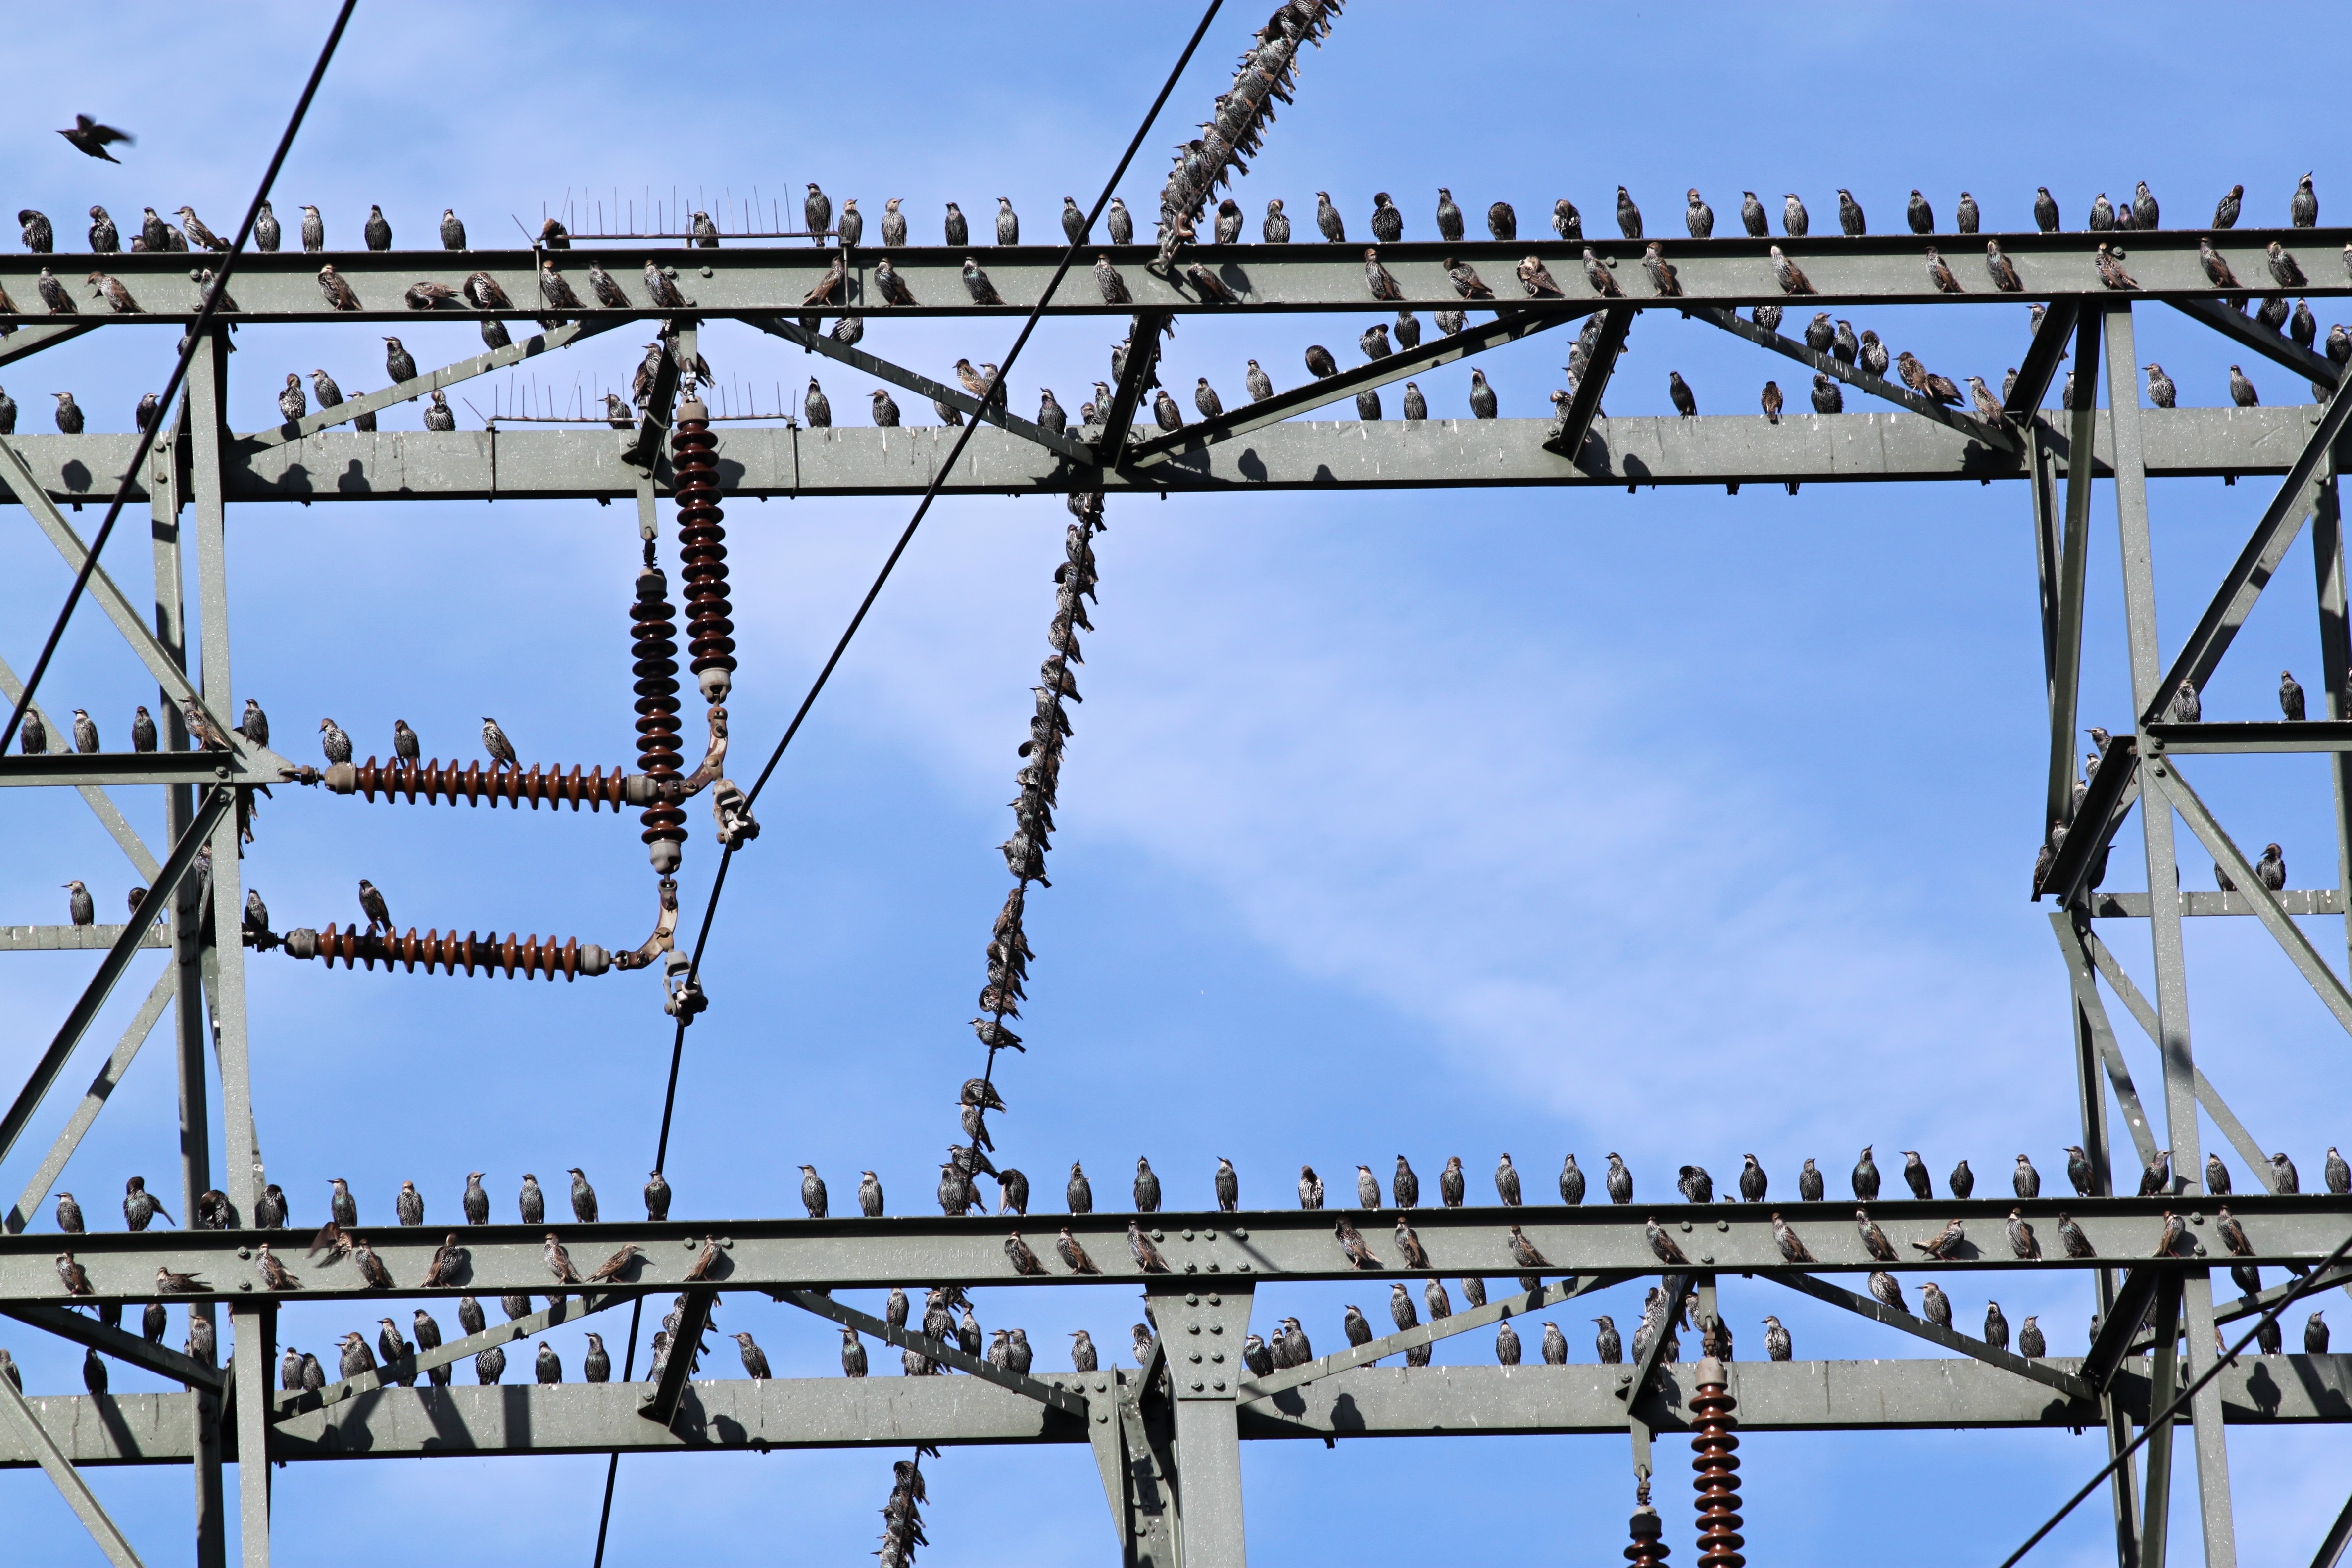
tree, branch, bird, wing, fence, cloud, structure, sky, bridge, star, suspension bridge, power line, metal, blue, black, electricity, close, grey, animals, wait, stare, resting place, meeting point, transmission tower, flock of birds, migratory birds, persevere, birds on power pole, truss bridge, outdoor structure, wire fencing, electrical supply, overhead power line, public utility, star flight